Tittybangbang

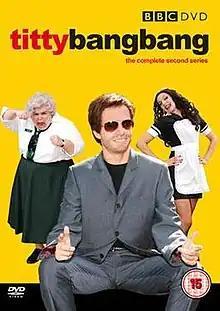
Cover of Second Series DVD

Tittybangbang is a female-led BBC television sketch comedy show, featuring Lucy Montgomery and Debbie Chazen. It ran between 2005 and 2007 on BBC Three. The show was largely written by Bob Mortimer and Jill Parker and produced by their company Pett Productions.